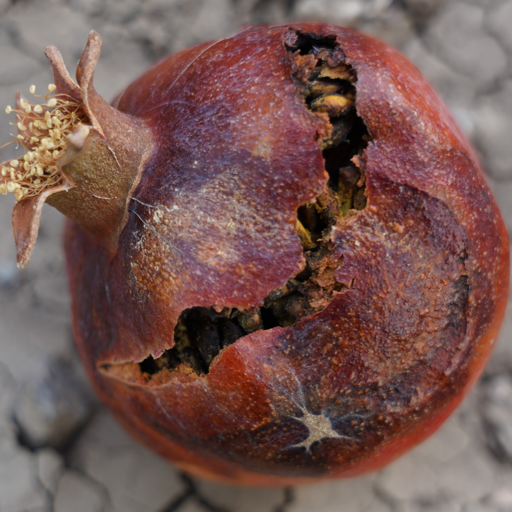
Label: Colletotrichum spp